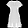
Label: Dress